Zoey 102

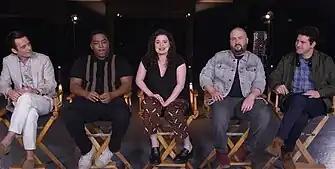
"Zoey 102" cast members promoting the film before the 2023 SAG-AFTRA strike.

On January 12, 2023, it was announced that a revival film for "Zoey 101" was under production by Paramount+, with Nancy Hower as director and a script written by Monica Sherer and Madeline Whitby. Spears posted a photo on Instagram and revealed that she would reprise her role as Zoey, along with most of the cast as well. In addition, it was announced that Spears would also serve as executive producer, along with Alexis Fisher, Hower, Sherer and Whitby, while Shauna Phelan and Zack Olin would be producers. In a statement, Spears said: "I'm beyond thrilled to be back alongside my PCA family and continue the story of Zoey and all the characters fans know and love. As an executive producer, it's been an exciting opportunity to work with such incredible talent as well as Paramount+ and Nickelodeon." However, several cast members did not return for the film. For example, Paul Butcher, the actor who played Dustin in the series, did not return as he was focusing on TikTok. Victoria Justice was offered the chance to reprise her role of Lola Martinez in the film, but she could not accept due to scheduling conflicts.